Microsoft Flight Simulator 98

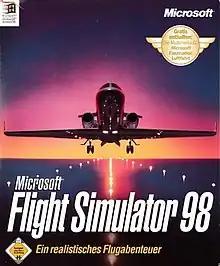
German cover

Microsoft Flight Simulator 98, abbreviated commonly as FS98, is a flight simulator video game. It was released in September 1997 for Microsoft Windows.